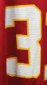
Number: 3